Chimnabai I

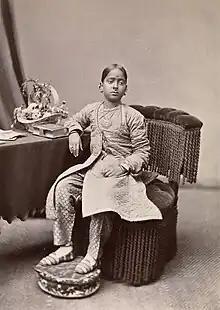
Full-length portrait as Princess Srimant Lakshmibai

Maharani Chimnabai I (18647 May 1885) was a queen and the first wife of Maharaja Sayajirao Gaekwad III of the princely state of Baroda (now in Gujarat), British India. Several memorials were built by Sayajirao following her early death.